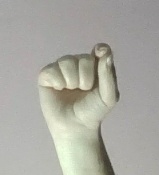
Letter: fa